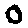
Label: 0